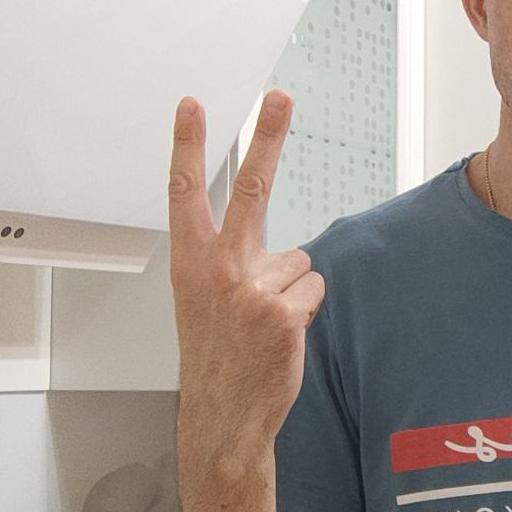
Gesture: peace_inverted